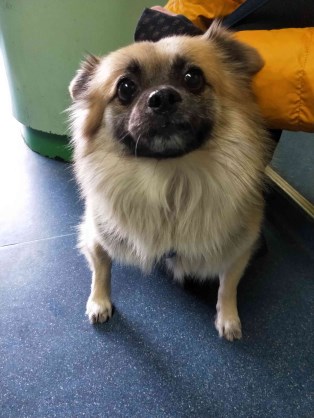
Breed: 3336-n000121-chinese_rural_dog